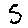
Label: 5